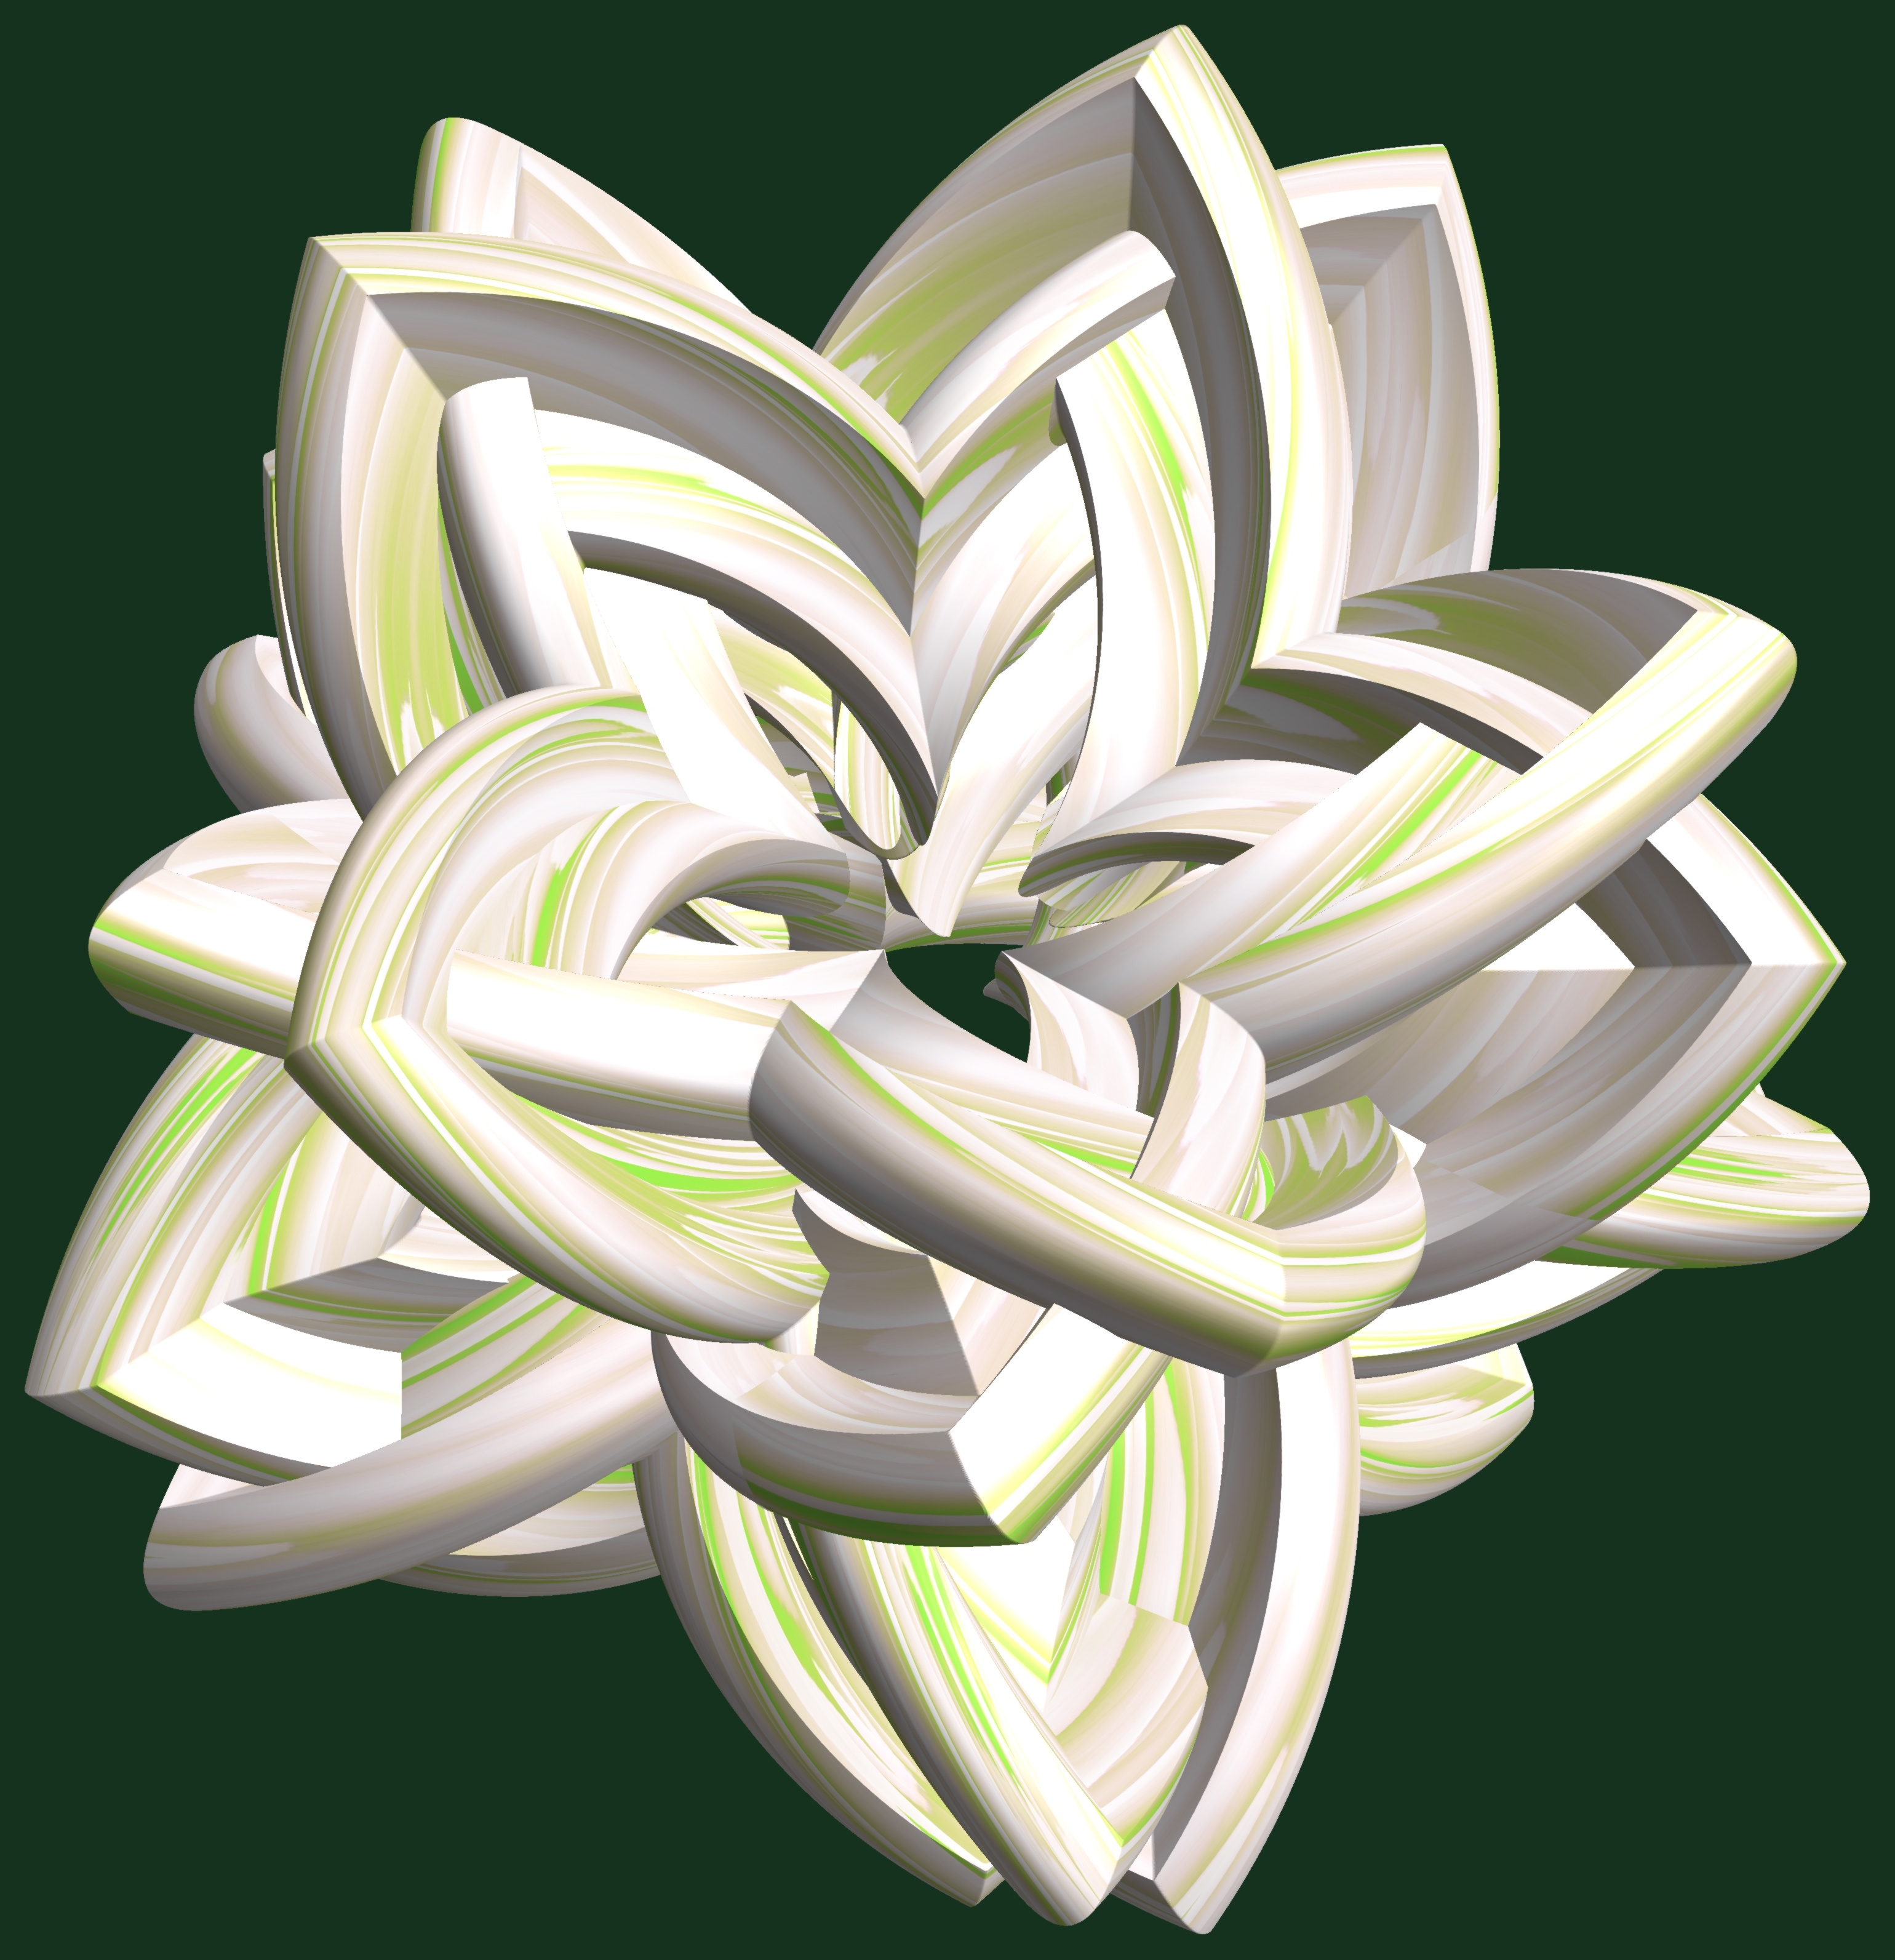
structure, plant, texture, leaf, flower, petal, pattern, botany, flora, illustration, design, symmetry, 3d, graphic, lily, torus, mathematica, cg, parametricplot3d, code, program, algorithm, abstruct, mapping, jasmine, flowering plant, land plant